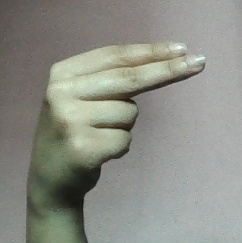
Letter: ain